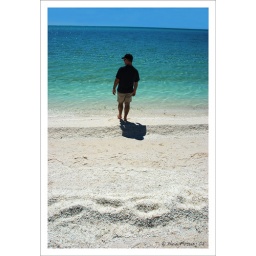
Paul tests the water at Shell Beach in Shark Bay. Nothing but white and blue for miles around.